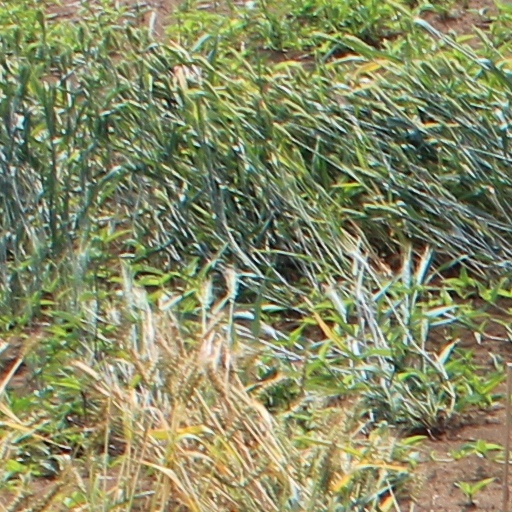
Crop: wheat